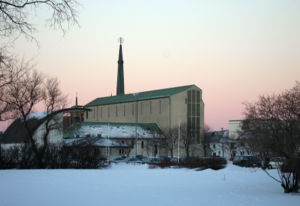
Sør-Hålogaland Stift
Bodø Domkirke
Sør-Hålogaland Stift er et stift i Den Norske Kirke og omfatter Nordland fylke. Bispedømmet blev oprettet i 1952 ved delingen af det tidligere Hålogaland Stift. Bispedømmekontoret ligger i Bodø. Siden 2007 har Tor Berger Jørgensen været biskop.